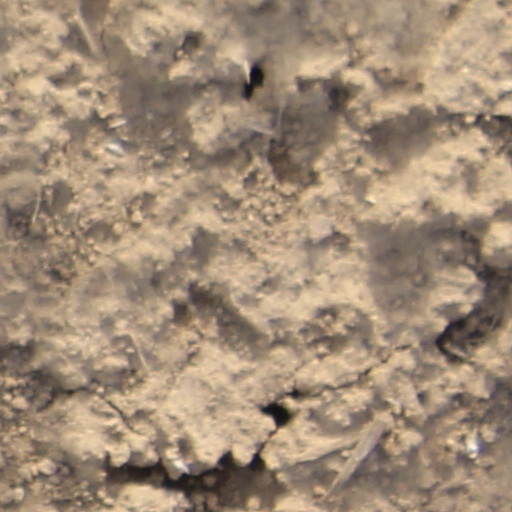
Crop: wheat